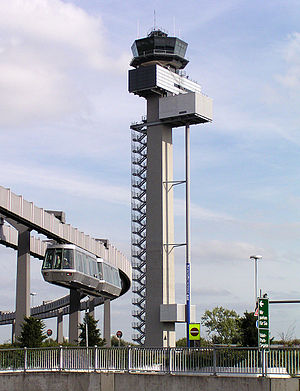
Flughafen Düsseldorf International
Kontroltårnet og monorail-toget.
Flughafen Düsseldorf International er en international lufthavn beliggende ca. 9 km. nord for Düsseldorf i delstaten Nordrhein-Westfalen i Tyskland. Den fungerer som primær lufthavn for hele Rhin-Ruhr-området. Düsseldorf International er med sine 17,8 mio. passagerer landets tredjestørste lufthavn, kun overgået af Flughafen Frankfurt am Main og Flughafen München Franz Josef Strauß.